Hooghly Chinsurah Municipality

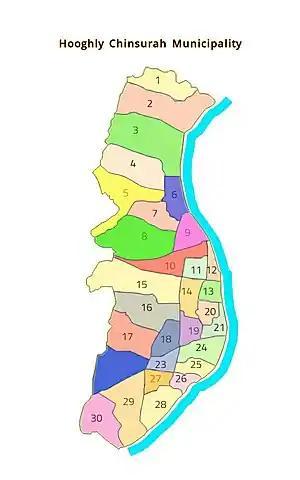
Map of Hooghly Chinsurah Municipality

Hooghly Chinsurah Municipality covers an area of 17.29 sq km and has a total population of 177,833 (2011).